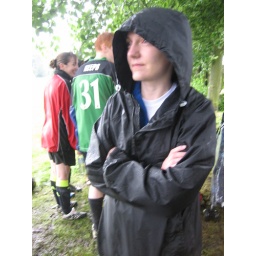
In between games at Clacton, standing under a tree to get shelter from the rain &amp;amp; wind.